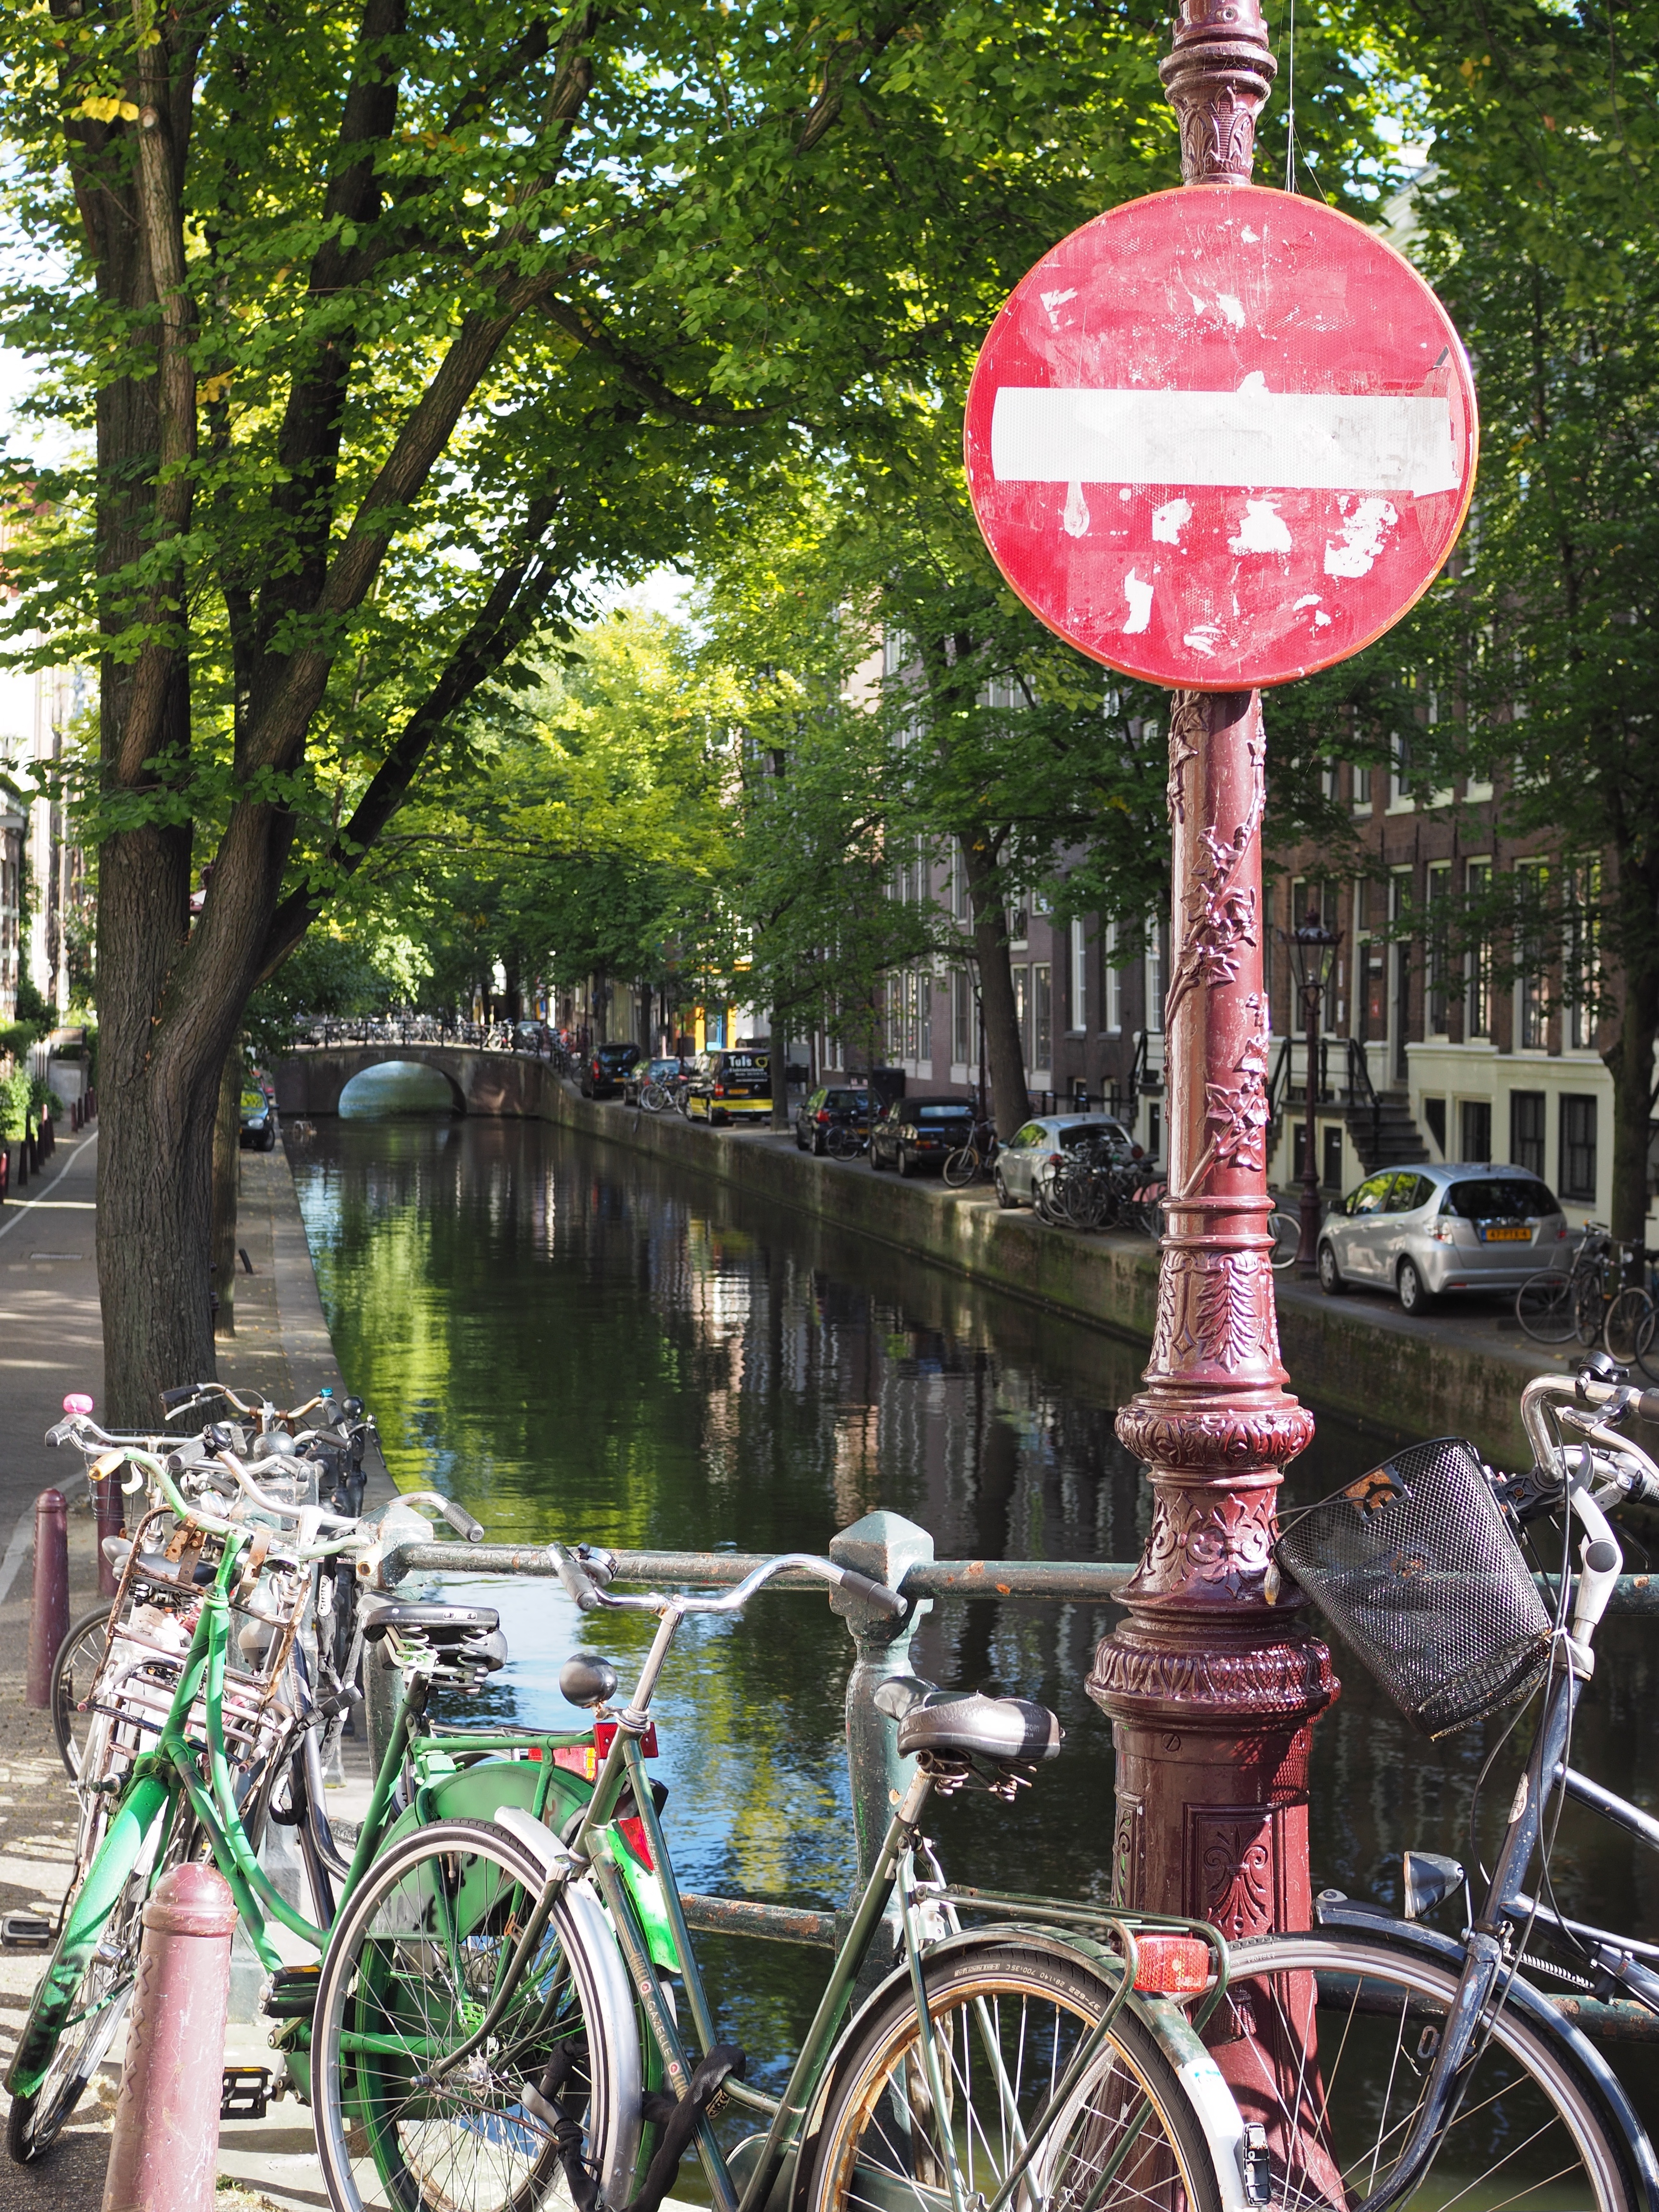
vehicle, waterway, urban area